Jeff Dye

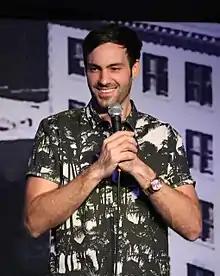
Dye on November 6, 2016

Dye was born in 1983 in Seattle and raised in Kent, Washington. He attended Kentwood High School in Covington. Dye is of Spanish, French-Canadian, German and Jewish descent.